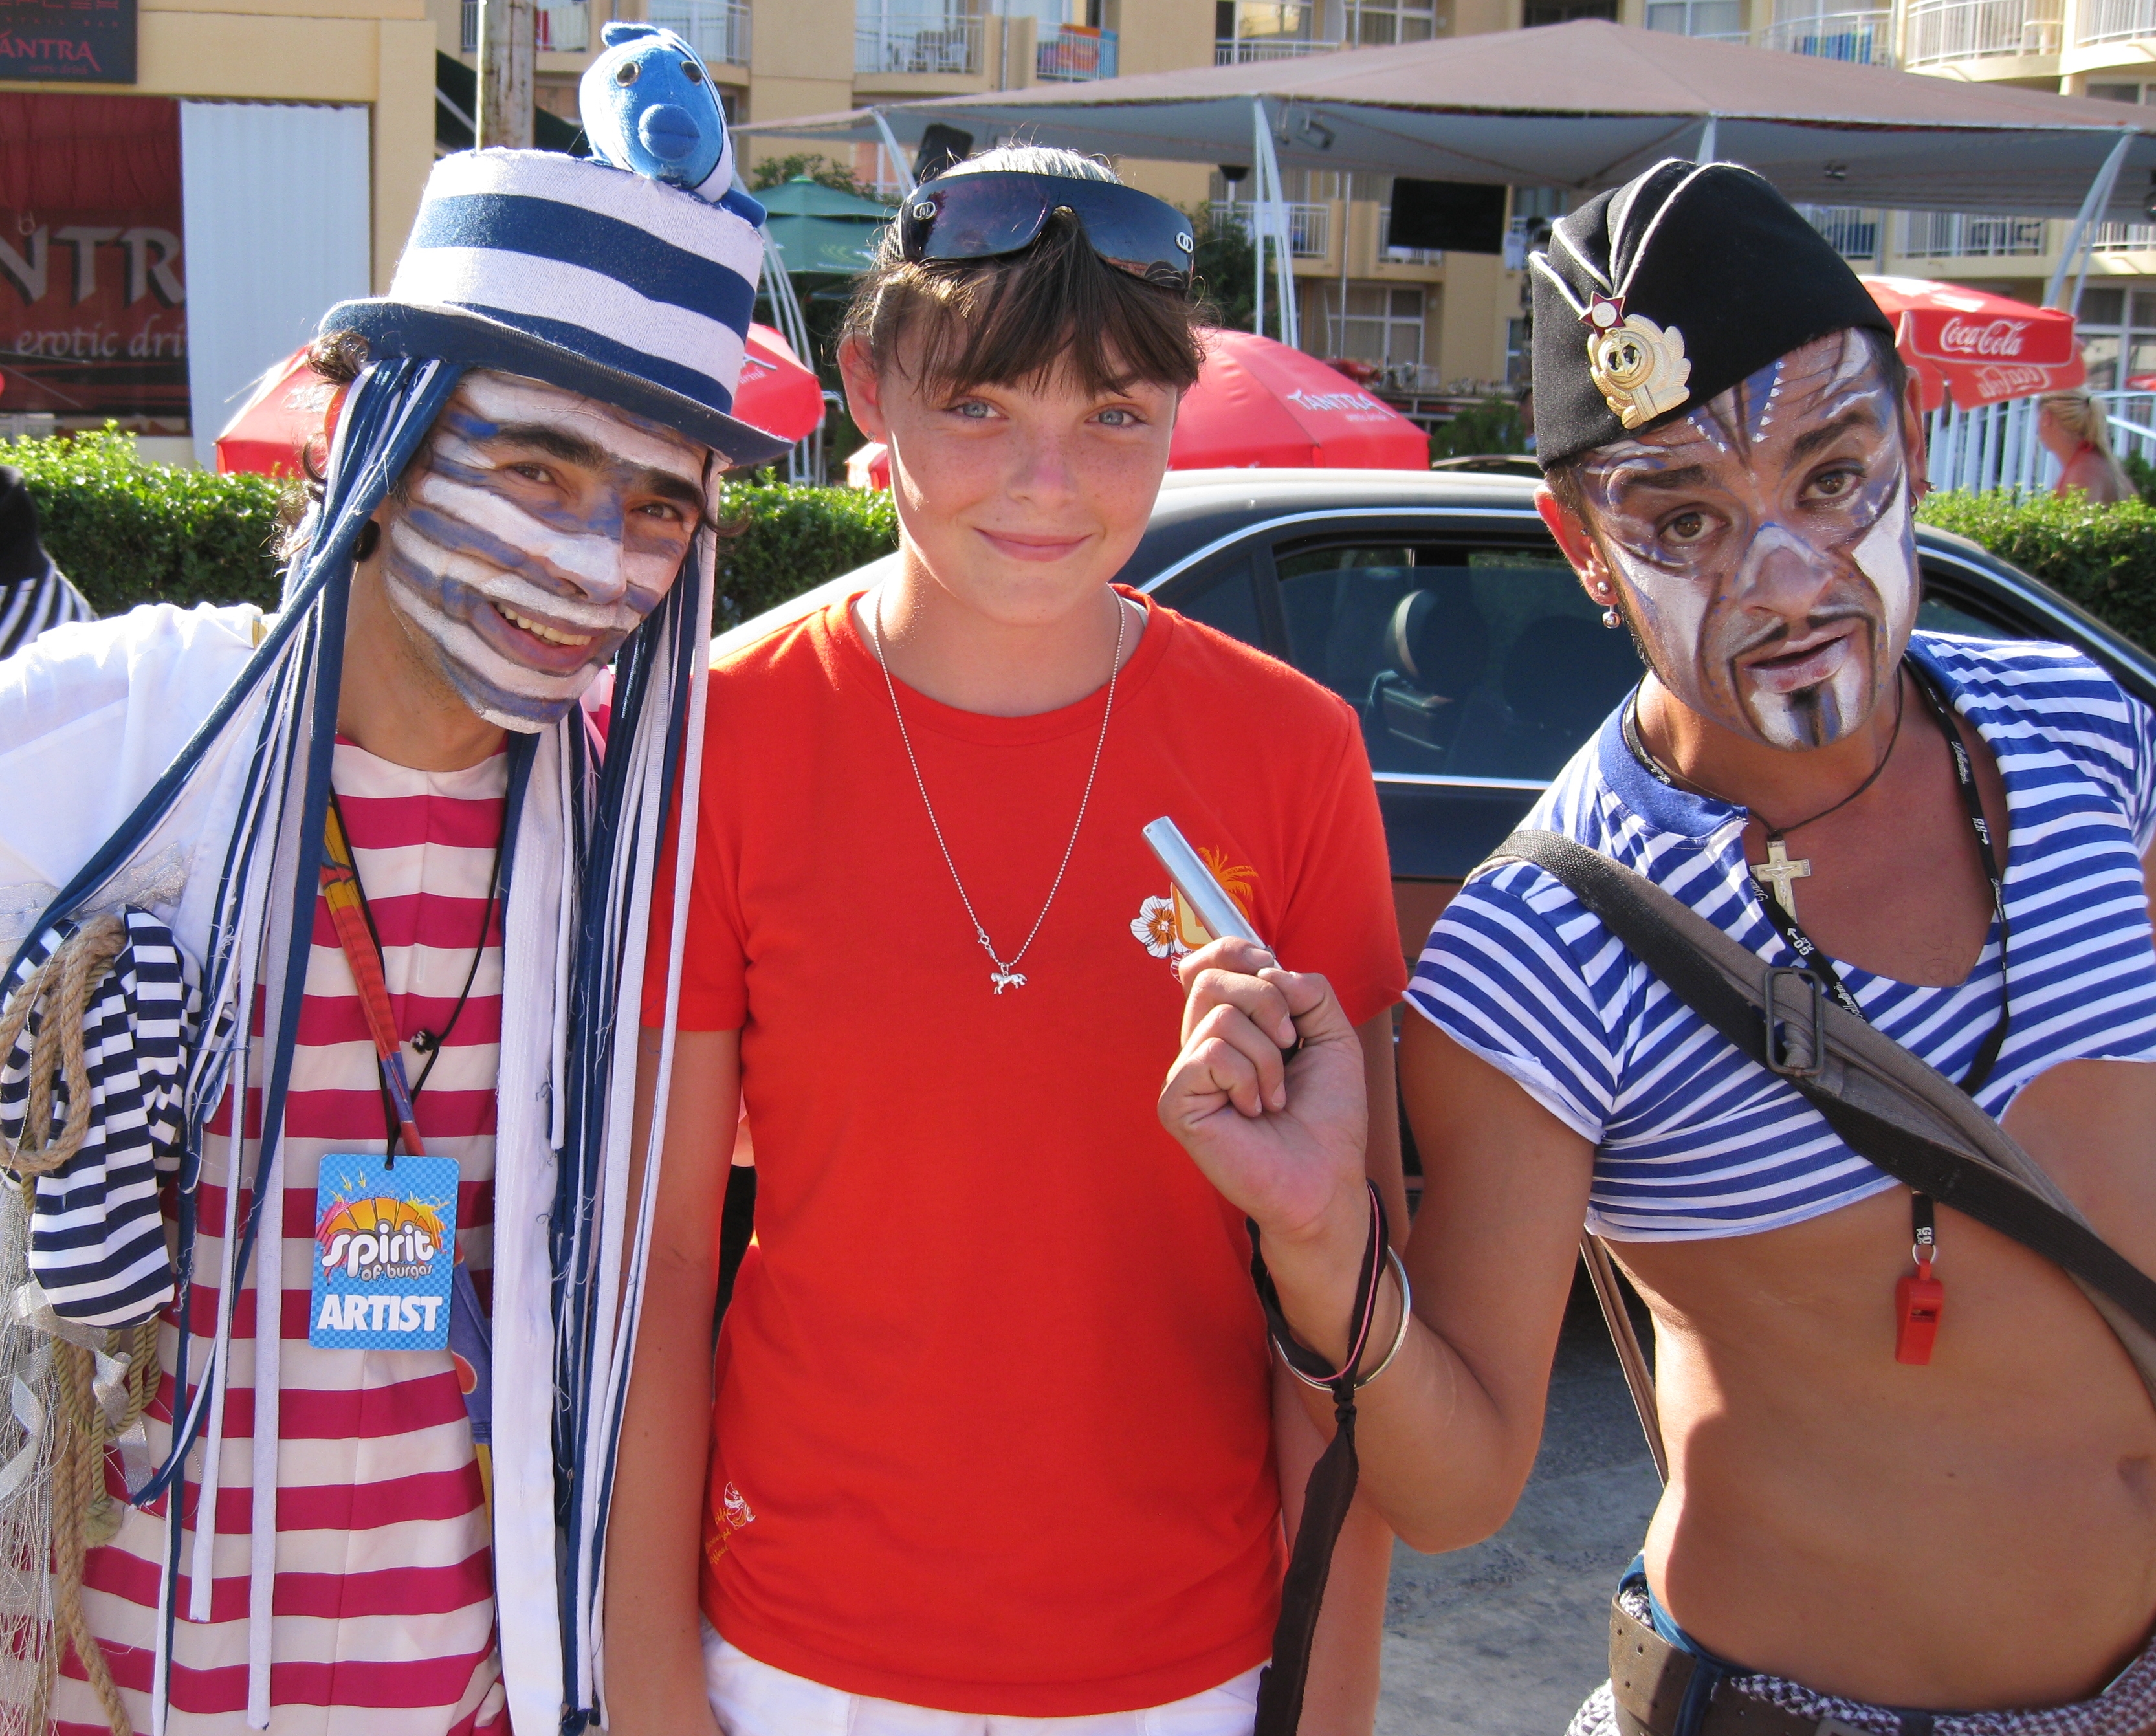
beach, canon, cycling, race, sunny, free, festival, spirit, artists, kelsey, bulgaria, norwich, endurance sports